Richard Morris Hunt

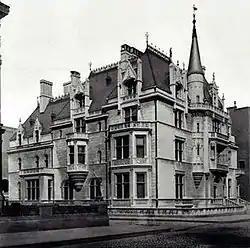
The William K. Vanderbilt House or the "Petit Chateau" in 1886, 660 Fifth Avenue, New York City

Richard Morris Hunt (October 31, 1827 – July 31, 1895) was an American architect of the nineteenth century and an eminent figure in the history of architecture of the United States. He helped shape New York City with his designs for the 1902 entrance façade and Great Hall of the Metropolitan Museum of Art's Fifth Avenue building, the pedestal of the Statue of Liberty ("Liberty Enlightening the World"), and many Fifth Avenue mansions since destroyed.